Herman Makkink

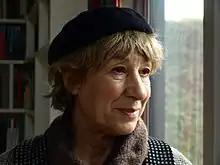
Partner, the writer Julia Blackburn, photographed by Herman Makkink in 2013

His first solo exhibition, "Gnomes", was mounted at the Courtauld Institute of Art in 1971. Makkink worked with his brother Kees Makkink, at the St Katharine Docks complex in London, a former industrial complex that was converted by the SPACE Foundation as a studio complex. There, in 1969 he was discovered by Stanley Kubrick who used two of his works in his film "A Clockwork Orange" (1971): Rocking Machine and Christ Unlimited. Coincidentally, the Italian filmmaker Tinto Brass also used Rocking Machine in his film "Dropout", starring Vanessa Redgrave.